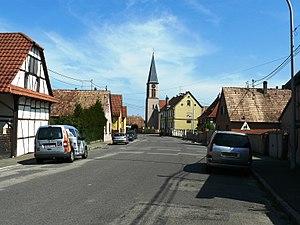
Le village de Heidolsheim et son église
Heidolsheim est une commune française située dans le département du Bas-Rhin, en région Grand Est.